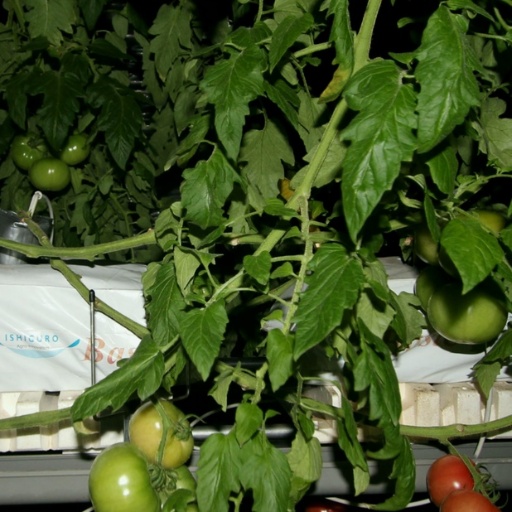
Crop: tomato